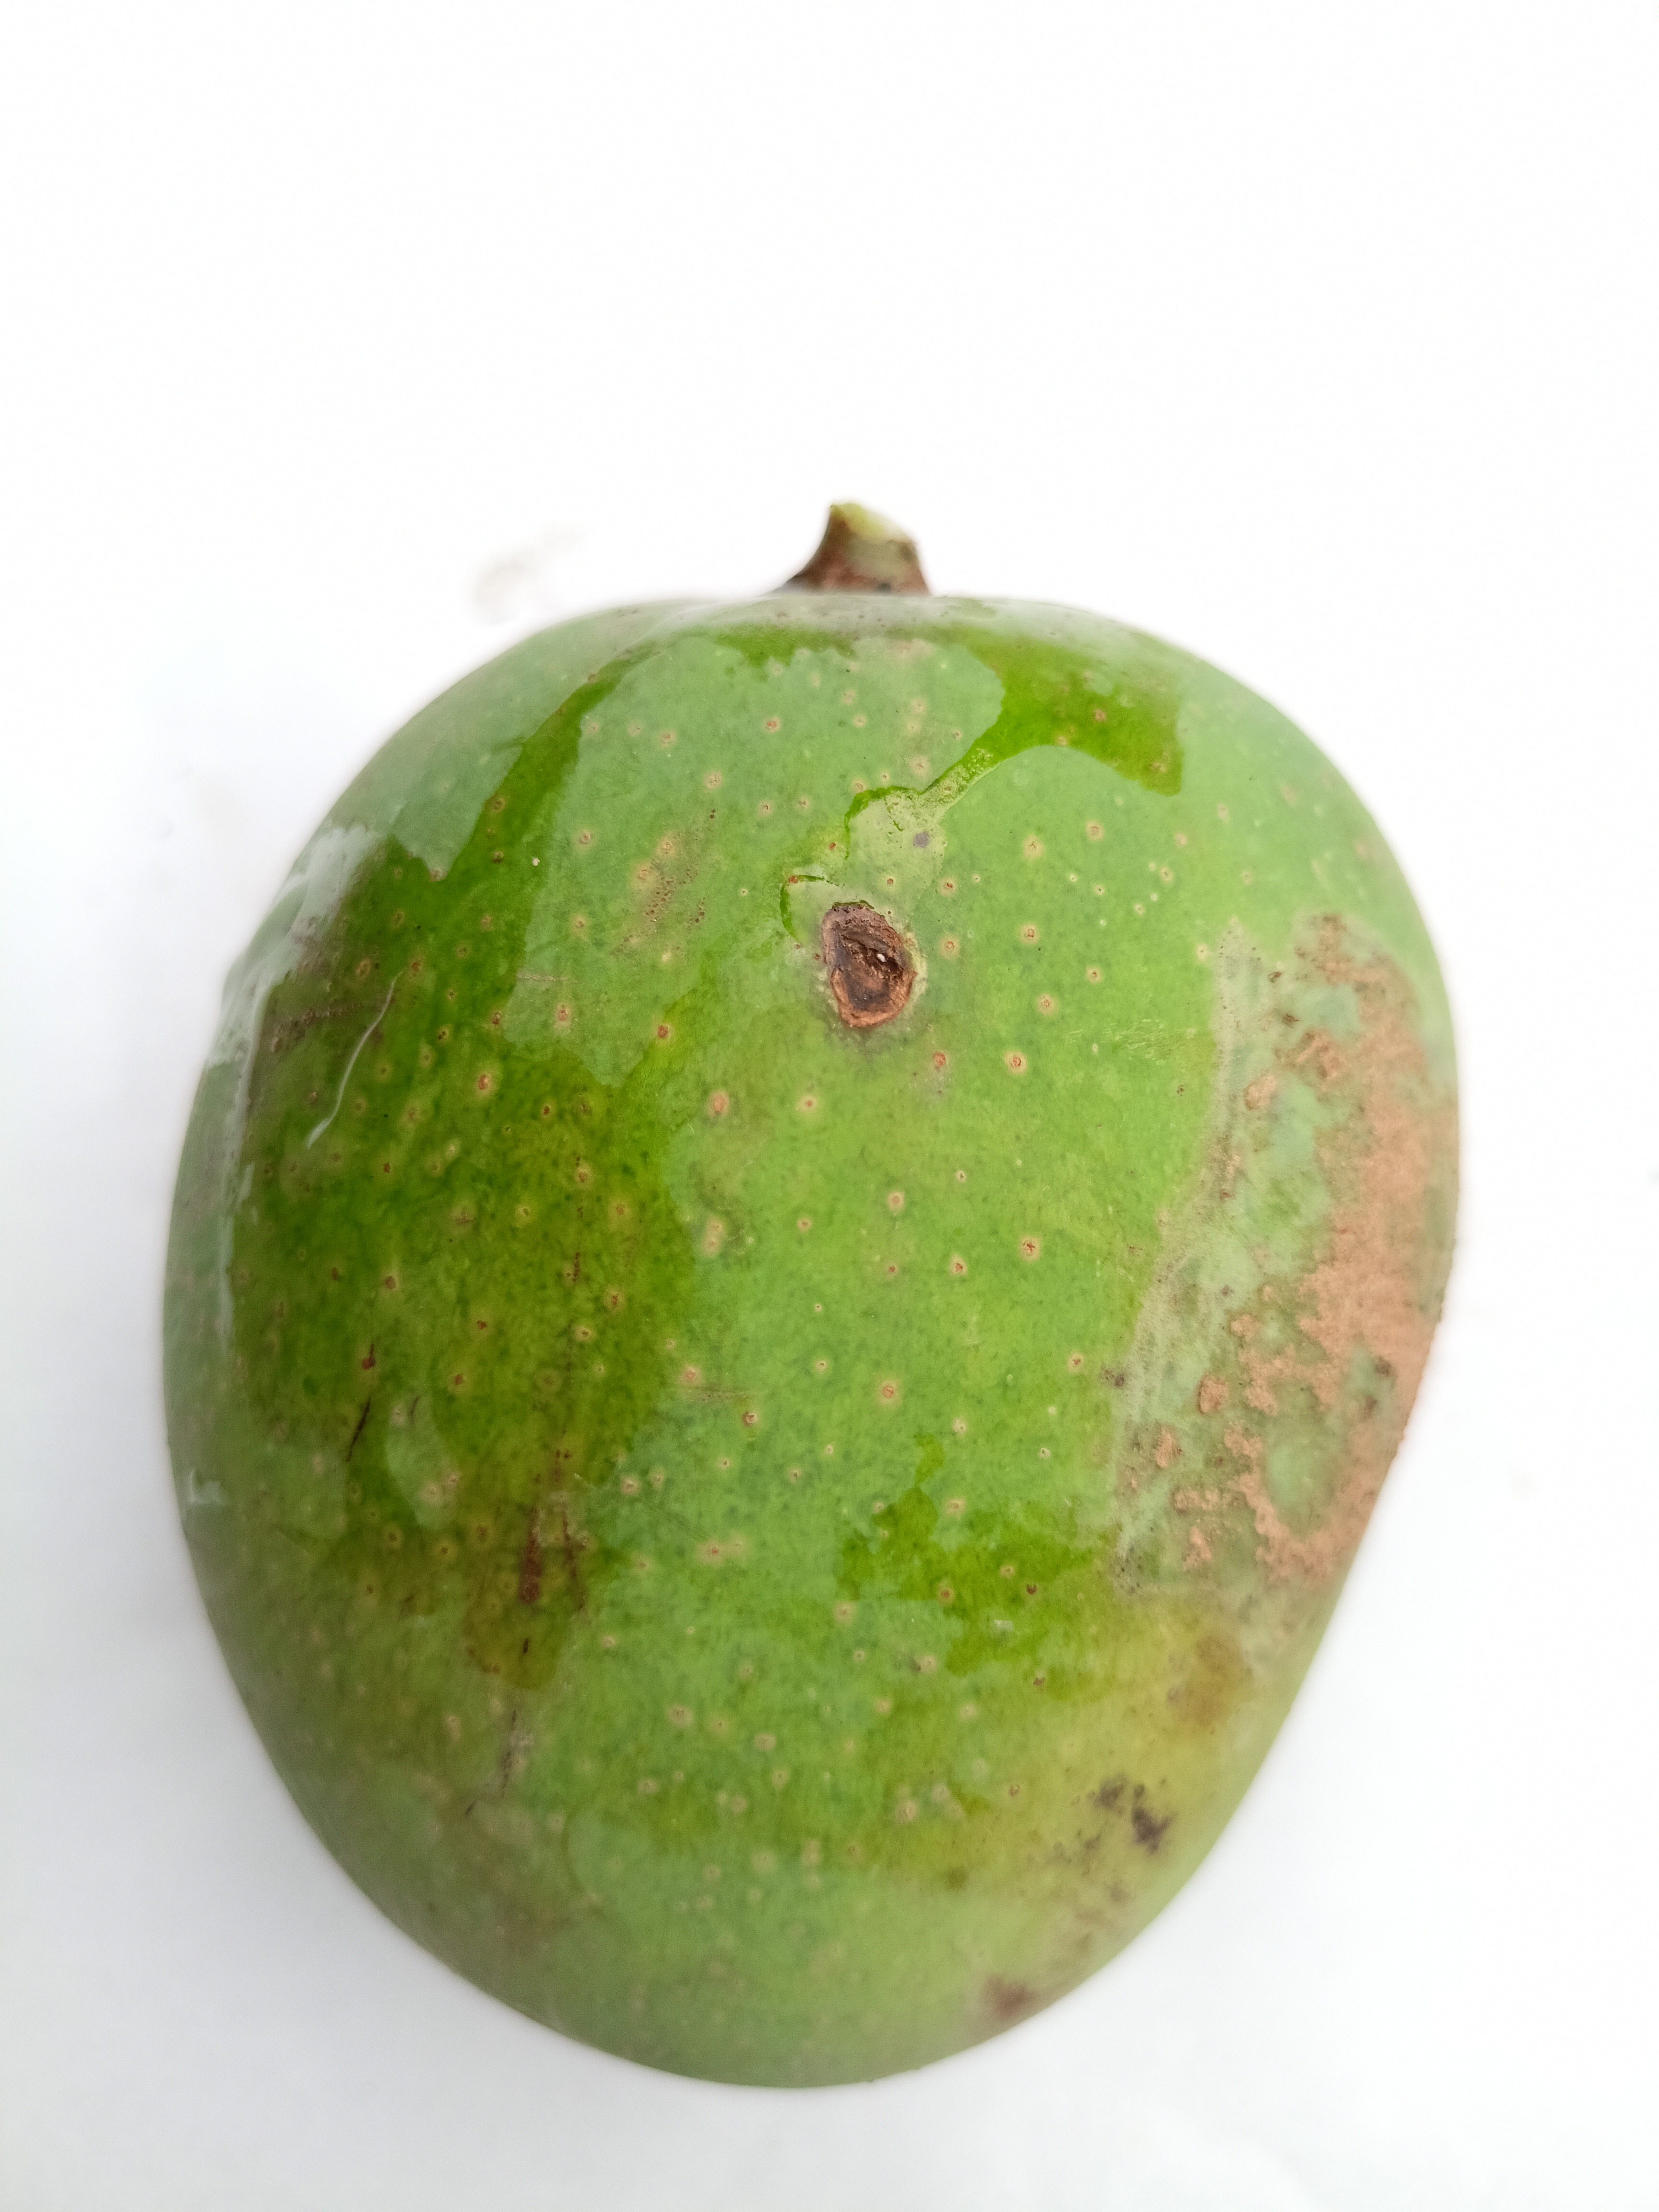
Mango variety: Khrishapat